The Farmer Wants a Wife (Australian TV series)

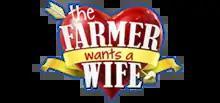
2016 logo

The Farmer Wants a Wife is an Australian reality television series based on the British reality show "Farmer Wants a Wife". The first eight seasons, hosted by Natalie Gruzlewski, aired on the Nine Network between 2007 and 2012, with a ninth season, hosted by Sam McClymont broadcast in 2016. A tenth season aired on the Seven Network when the series was revived for the second time in 2020.